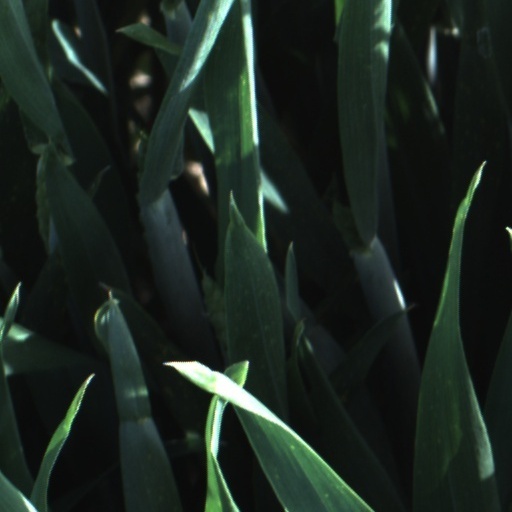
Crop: wheat